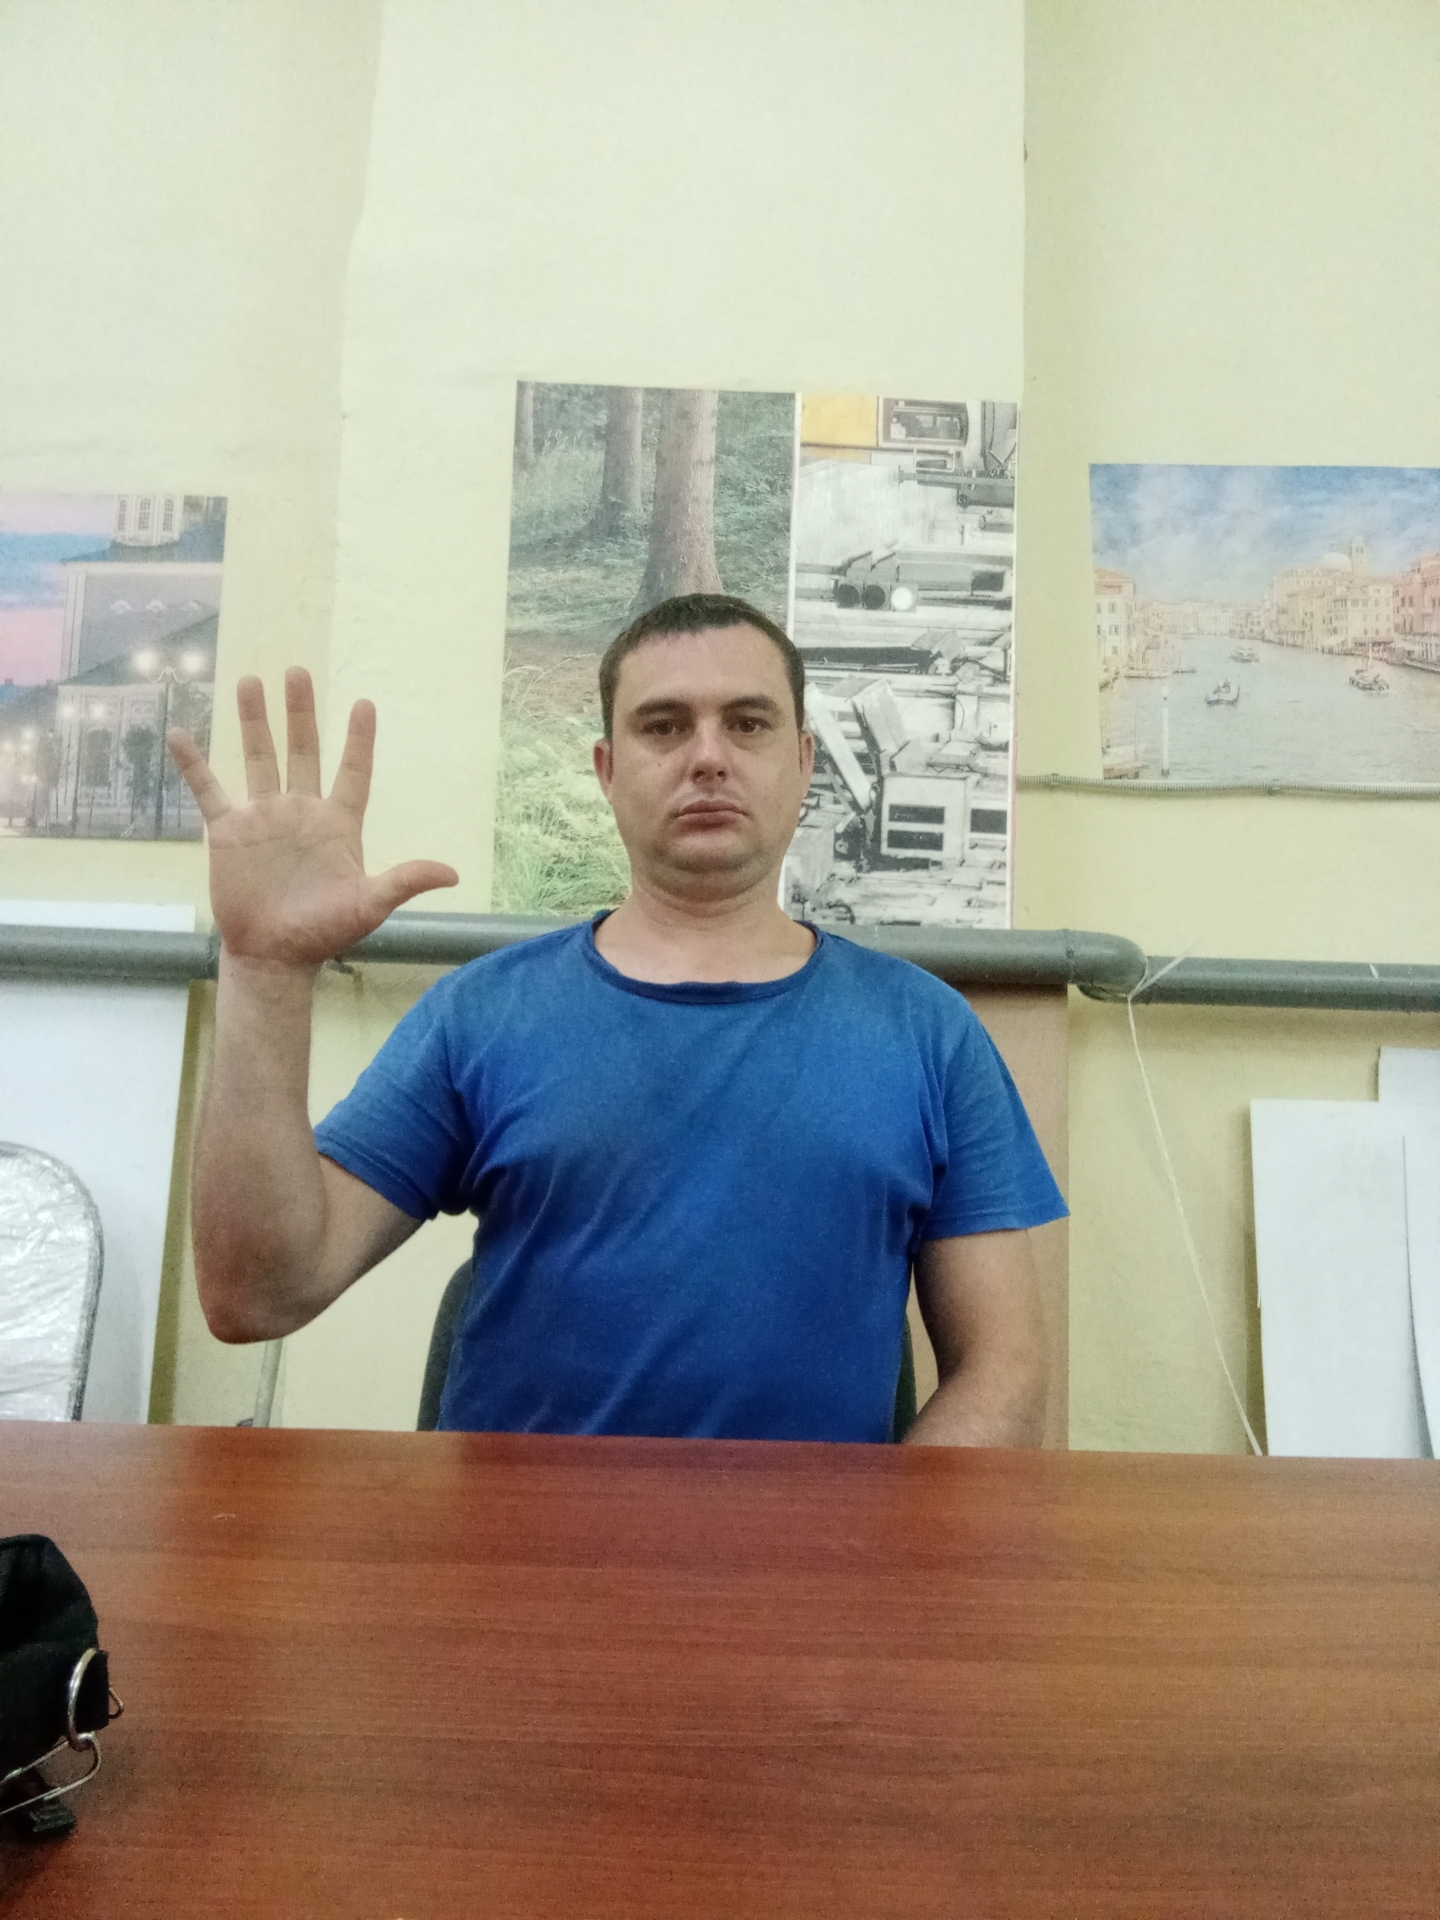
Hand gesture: palm